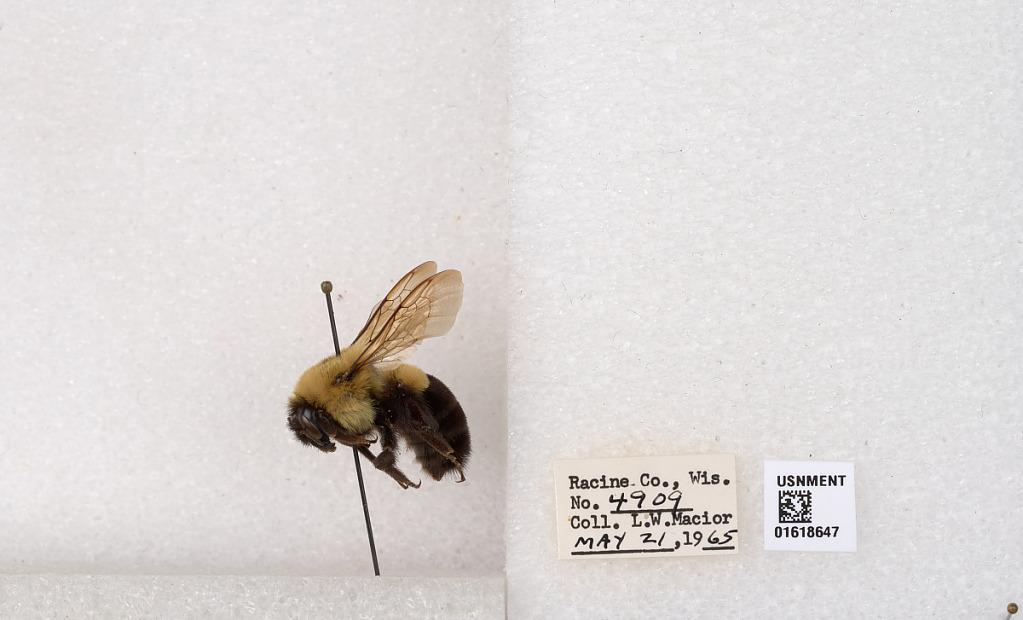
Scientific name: Bombus impatiens Cresson
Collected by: L. Macior
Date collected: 1965-5-21
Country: United States
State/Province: Wisconsin
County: Racine
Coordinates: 42.7299, -87.8123